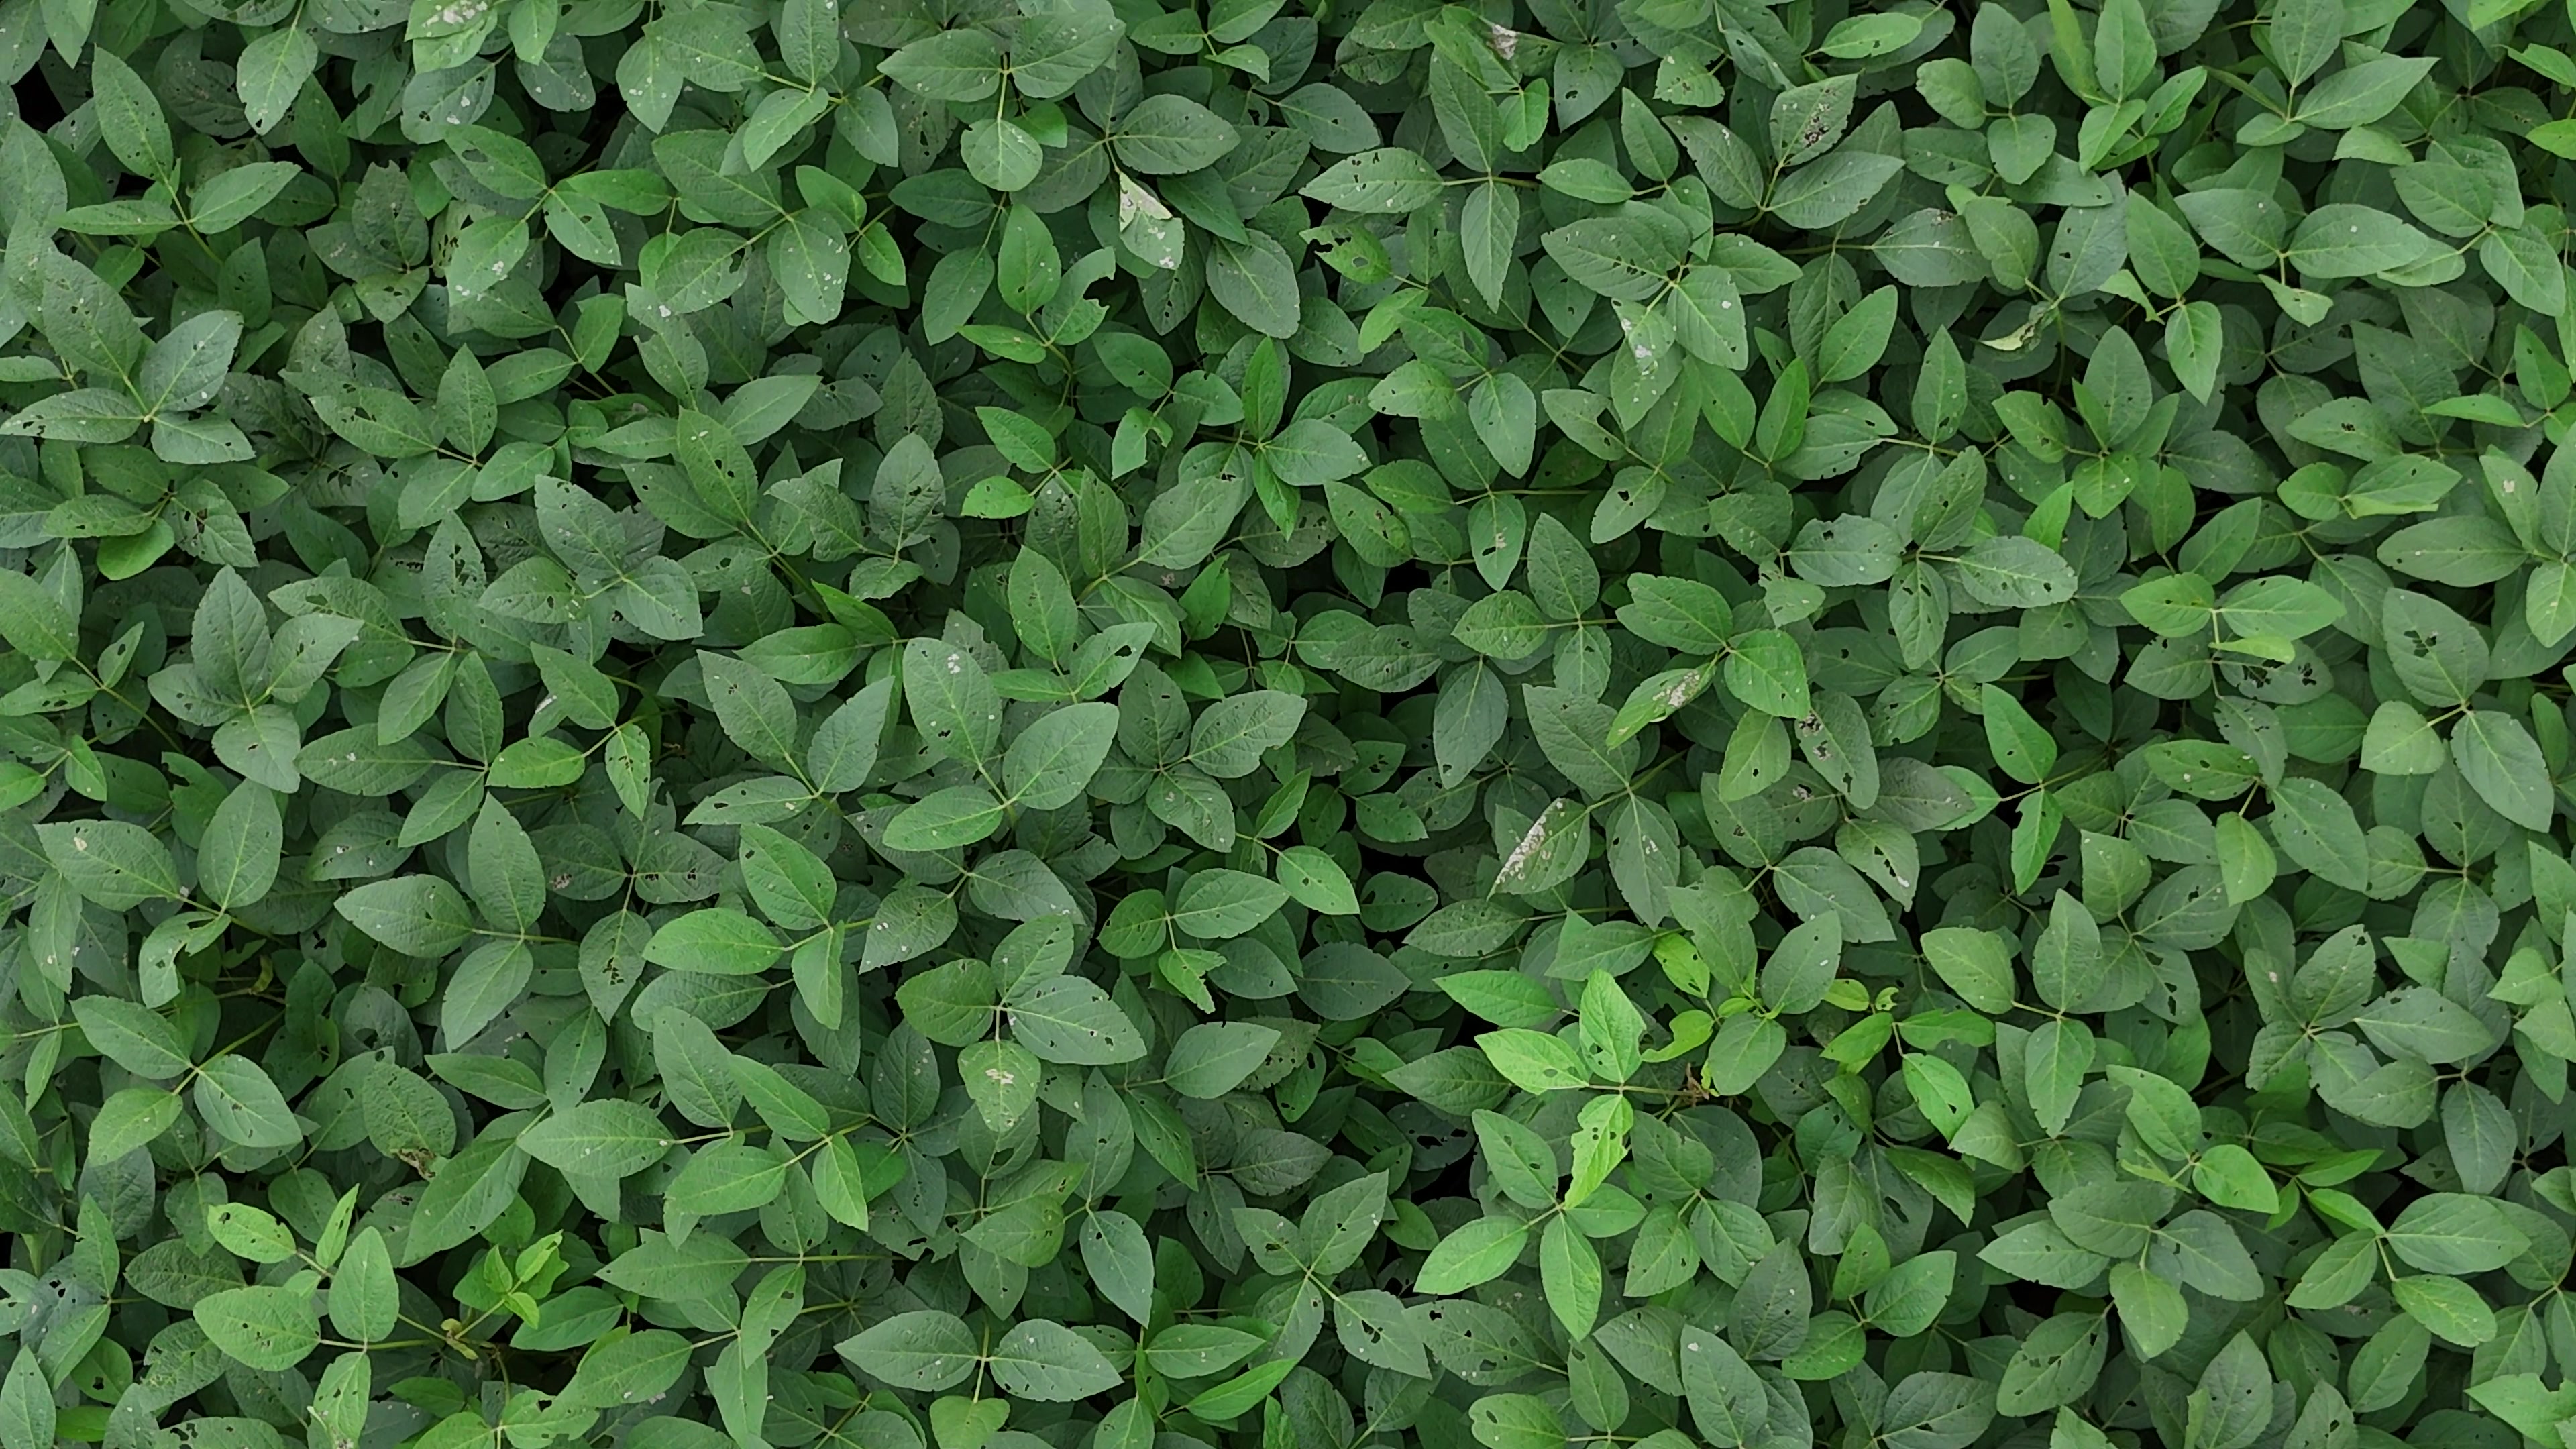
Label: Semilooper_Pest